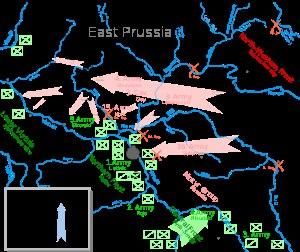
La bataille de Varsovie, aussi connue sous le nom du « Miracle de la Vistule » fut la bataille décisive de la guerre russo-polonaise, qui débuta après la fin de la Première Guerre mondiale. Elle fut remportée par les troupes polonaises de Józef Piłsudski sur l'armée bolchevique commandée par Mikhaïl Toukhatchevski.